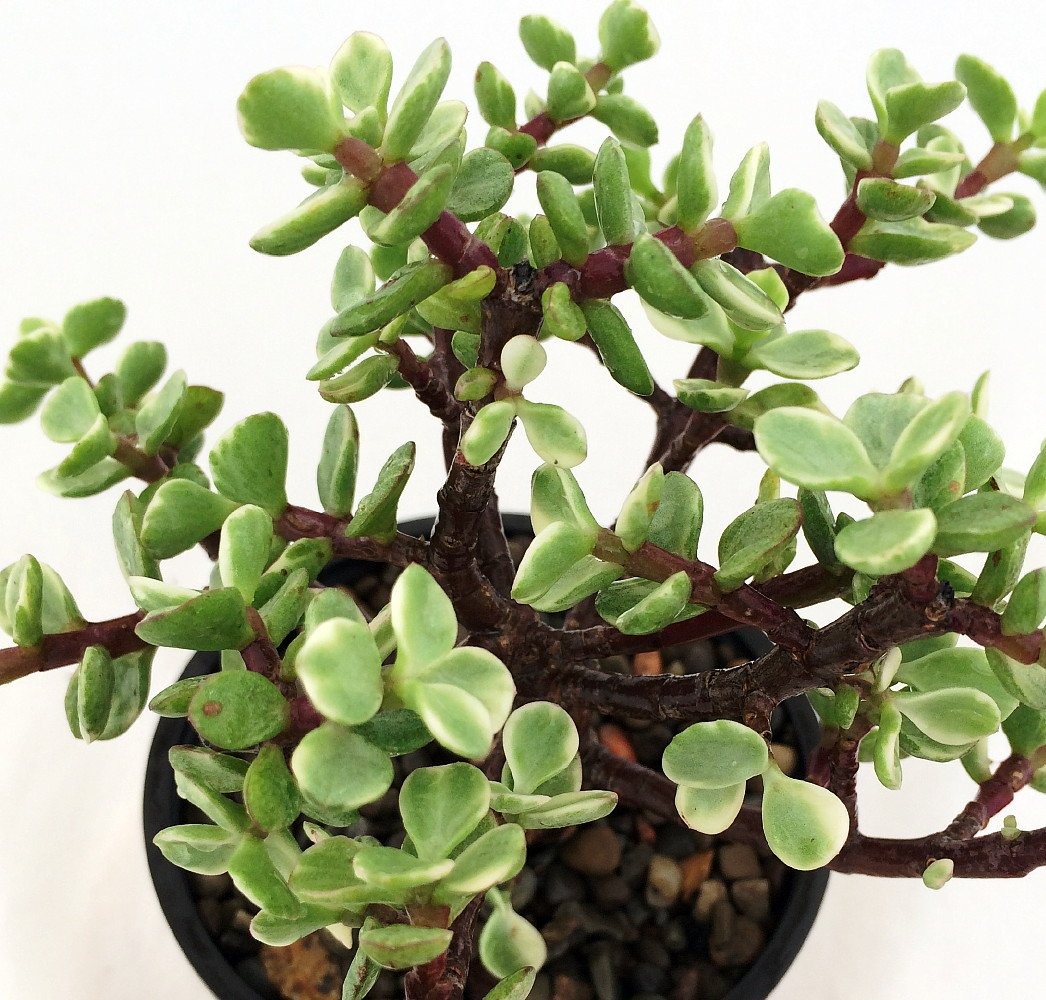
Item Name: Creme & Green Mini Jade Plant - Portulacaria afra VAR - 2.5" Pot
Bullet Point 1: Excellent house plant for a sunny window
Bullet Point 2: Native to Africa
Bullet Point 3: Water when dry
Bullet Point 4: Also makes an unusual bonsai
Bullet Point 5: Garden & Patio
Product Description: Creme & Green Mini Jade Plant - Portulacaria afra varegatum This very unusual and colorful plant is a slower growing succulent with variegated leaves and dark stems. It is an excellent house plant for a sunny window. It is native to Africa and likes to go dry between waterings. It is also excellent for bonsai! It has a pale pink flower. The fleshy trunk, branches and leaves are able to store water for a long period of time which makes it particularly well suited for offices, dormitory rooms, or anyone not wanting to be a slave to their plants.
Value: 1.0
Unit: Count

Price: 8.99